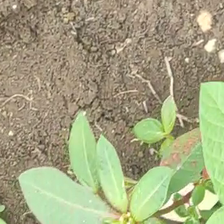
Weed species: Moti_dudhi(Euphorbia_geneculata_L)